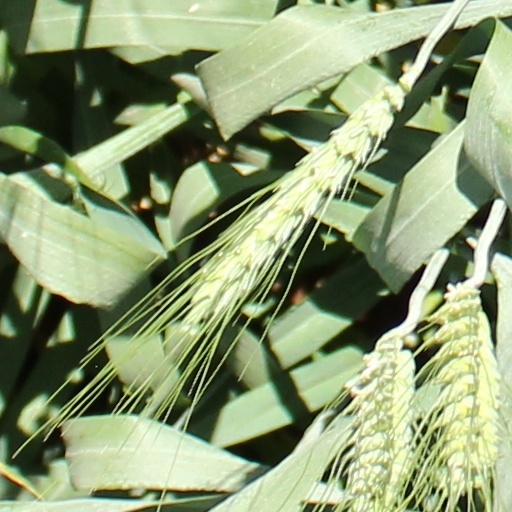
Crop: wheat